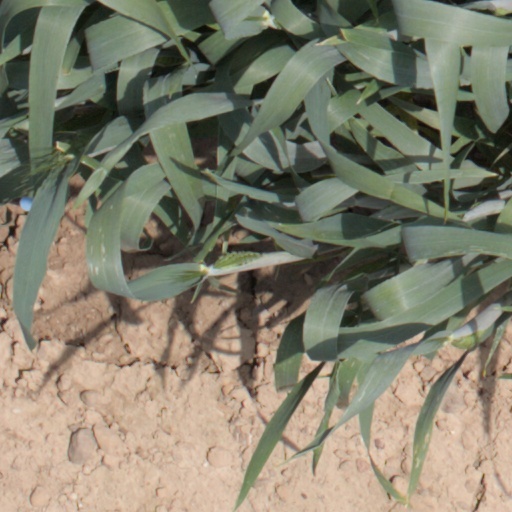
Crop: wheat